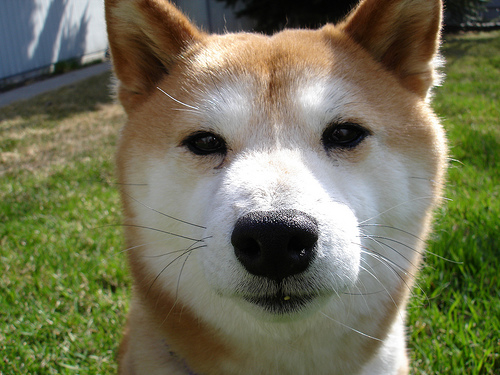
Breed: shiba inu